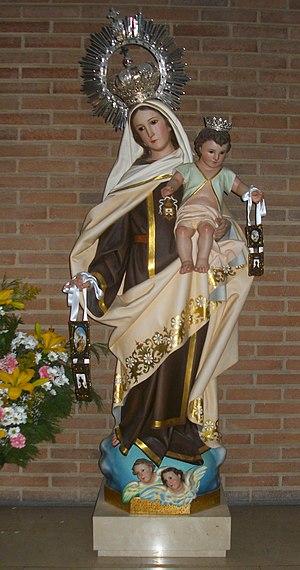
Statue de Notre-Dame du Mont Carmel dans le couvent des Carmes de Gijon (Espagne)
Les apparitions mariales de Garabandal sont le nom donné aux apparitions de la Vierge Marie qui auraient eu lieu dans le village de San Sebastián de Garabandal en Cantabrie, de 1961 à 1965.